Steinn Steinarr

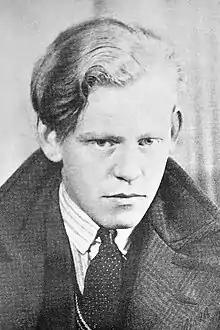
Steinn Steinarr

Steinn Steinarr (born Aðalsteinn Kristmundsson, 13 October 1908 – 25 May 1958) was an Icelandic poet. He is one of Iceland's major poets and wrote both modernist and traditional poems.